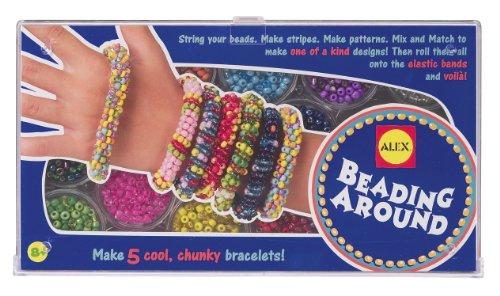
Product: ALEX Toys Do-it-Yourself Wear Beading Around Jewelry
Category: Toys & Games | Arts & Crafts | Craft Kits
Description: Great activity for one child or a small group.
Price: $15.89
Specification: ProductDimensions:9x1.5x5inches|ItemWeight:9.1ounces|ShippingWeight:9.6ounces(Viewshippingratesandpolicies)|ASIN:B000GI0TAM|Itemmodelnumber:A131W|Manufacturerrecommendedage:7-12years